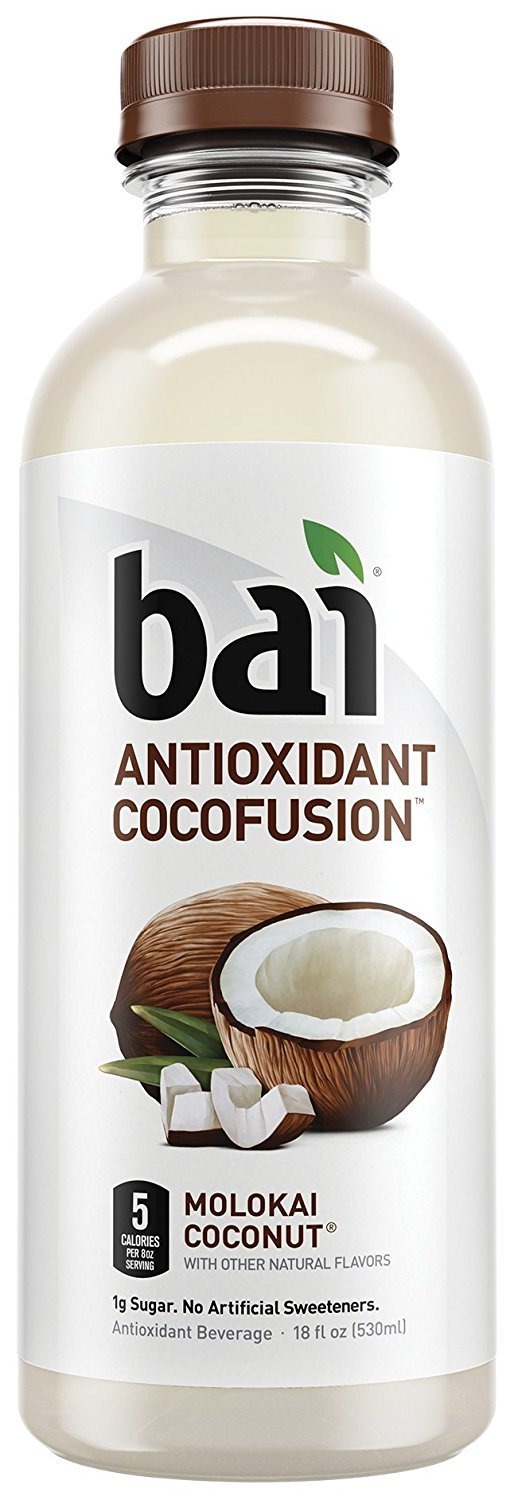
Item Name: Bai Cocofusions Molokai Coconut, Antioxidant Infused Beverage, 18 Fl. Oz. Bottles (Pack of 6)
Value: 108.0
Unit: Fl Oz

Price: 11.91